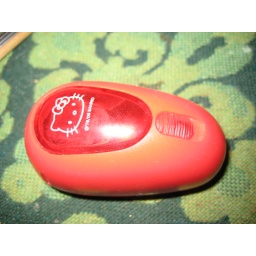
Punches hello kitty shaped holes in paper and leaves hello kitty confetti behind. Bought at claires.